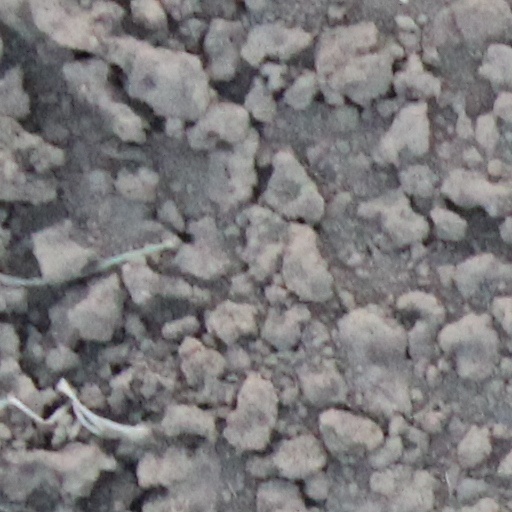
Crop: wheat